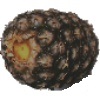
Label: Pineapple 1